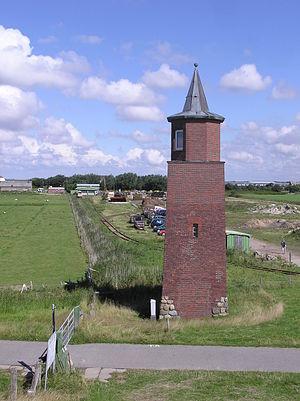
Le phare de Dagebüll est un phare inactif situé à Dagebüll, en Allemagne.
Dagebüll est une commune de l'arrondissement de Frise-du-Nord, Land de Schleswig-Holstein.